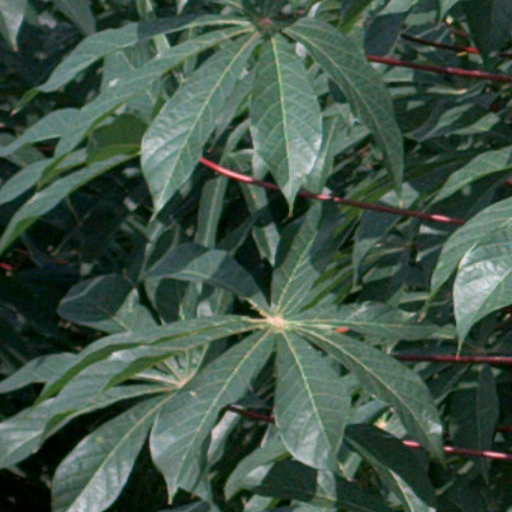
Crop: cassava